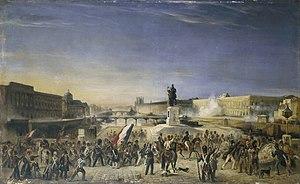
Cette page concerne l'année 1830 du calendrier grégorien.
France :
Jean de Beaumont, marquis d'Autichamp et de Château-Gontier, né le 17 mai 1738 à Angers et mort le 21 janvier 1831 à Saint-Germain-en-Laye, était un général français dans l'armée des émigrés, celle de Vendée et pour la Russie.
La place du Pont-Neuf se situe dans le 1ᵉʳ arrondissement de Paris.
Jacques Louis Éléonore Godefroy Cavaignac, né à Paris le 30 mai 1800 et mort le 5 mai 1845, est un nouvelliste et journaliste républicain, principal opposant à la monarchie de Juillet.